La Mandria Regional Park

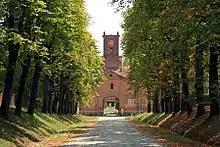
Mandria "castle"

The existence of a building in the wood is documented since the 18th century, when Victor Amadeus II built here the stables of the nearby Royal Palace of Venaria, within a royal hunting reserve active since the 16th century.